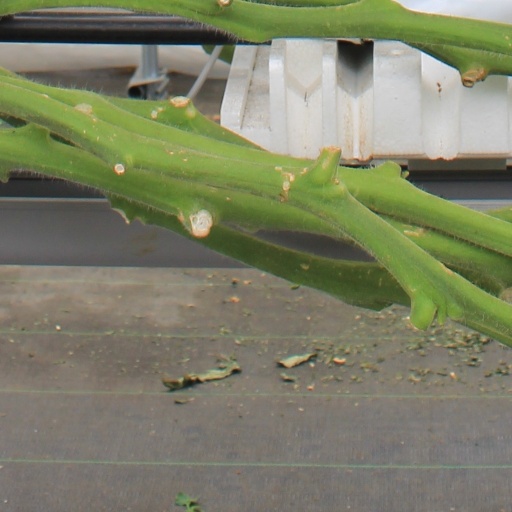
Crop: tomato